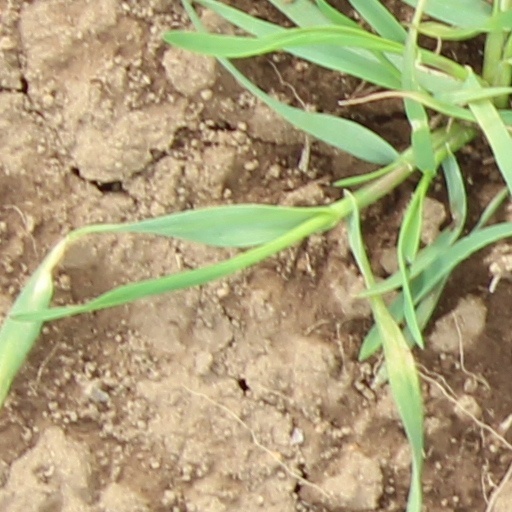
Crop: wheat